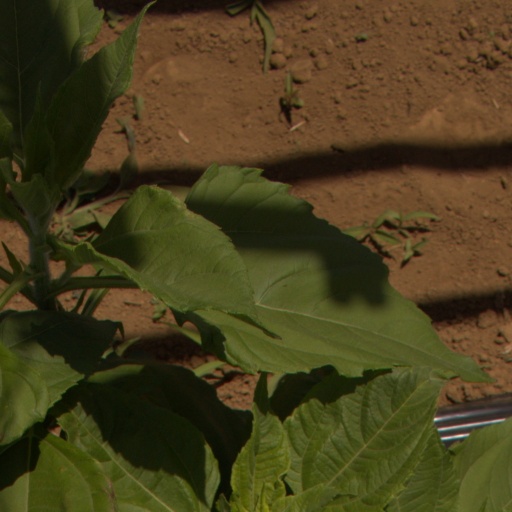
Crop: Jerusalem artichoke